FedEx

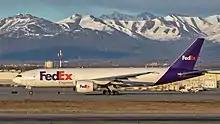
FedEx Express Boeing 777F

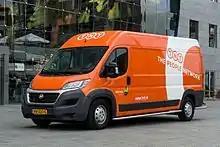
TNT Express electric van in Europe

FedEx Express is the company's original overnight courier services, providing next day air service within the US and time-definite international service. It operates one of the largest civil aircraft fleets in the world, has the largest fleet of wide bodied civil aircraft, and carries more freight than any other airline. Included in this unit are: